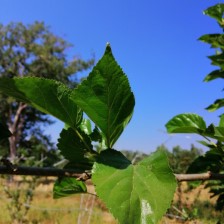
Variety: Buriram60